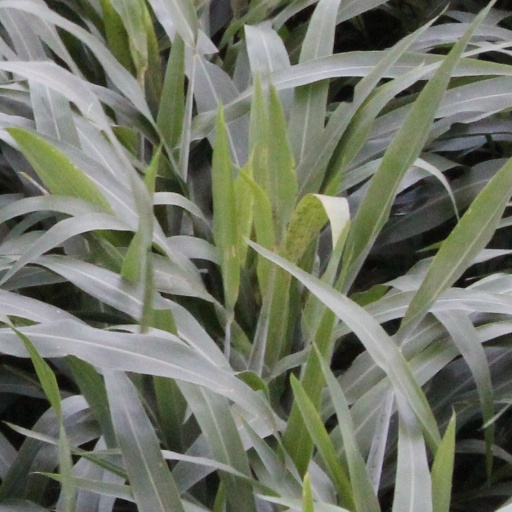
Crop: sorghum